Miri

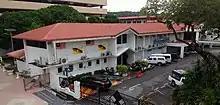
The Miri City Council building.

Finally, on 10 August 1910, the first oil drilling operation was started. A rig (nicknamed the "Grand Old Lady") made up of wooden derricks and cable tool drilling was used in the operation by Royal Dutch Shell. On 22 December 1910, oil was struck after of drilling at the well. Royal Dutch Shell also founded a subsidiary company named Sarawak Oil Field Ltd, which now operated as Sarawak Shell Berhad. Since then, another 624 land wells have been drilled around Miri until 1972 which are collectively known as the "Miri field". The Miri field is the only onshore field in Sarawak, because oil production has shifted offshore since the late 1950s. The first oil well on Canada Hill (Miri Well No. 1) produced a total of for the next 60 years until its closure on 31 October 1972. The first oil refinery and submarine pipeline was built in Miri in 1914. The oil refinery has since been relocated to Lutong, to the north of Miri, in 1916.